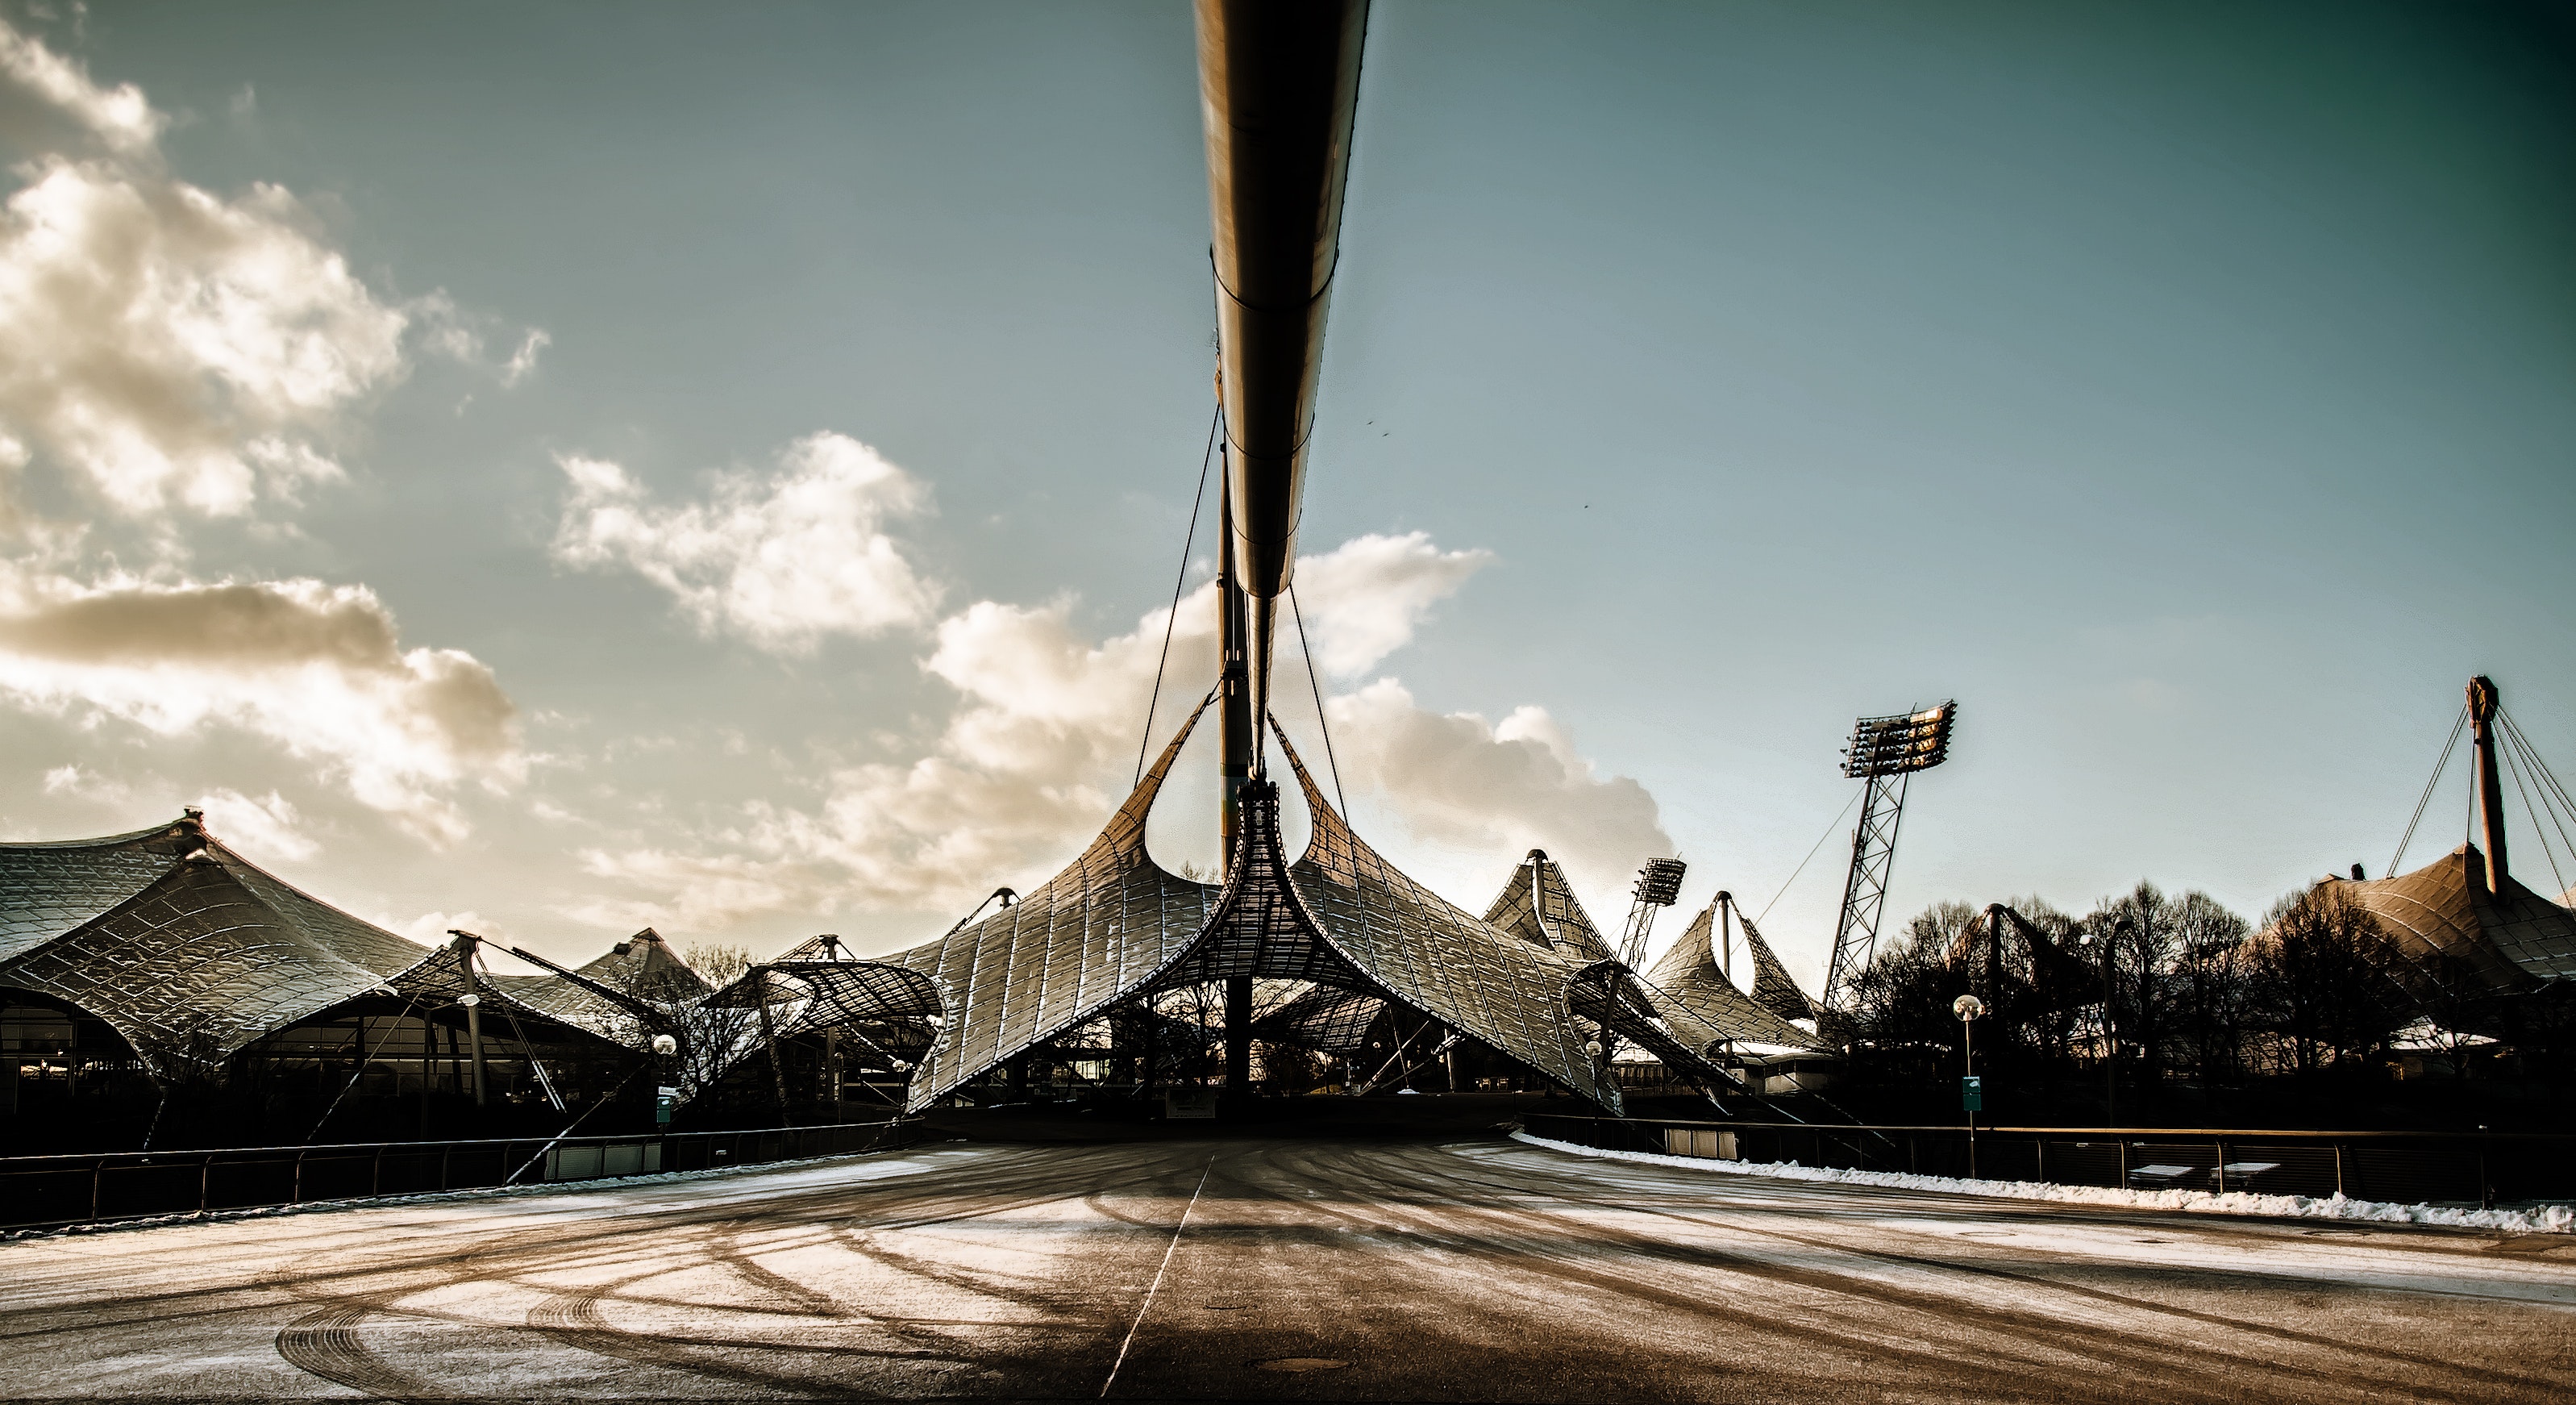
architecture, sky, photography, tree, cloud, city, building, black and white, world, tourist attraction